Clúa

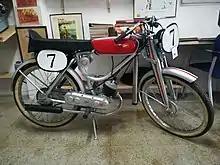
1954 Clúa "Gorrión" 50cc

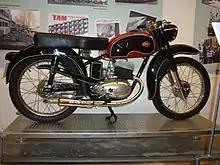
1955 Clúa "Sport" 125cc

They made their first motorcycle, the MC-75 in 1951, powered by a two-stroke single-cylinder engine with an output of 3.25 hp at 5,800 rpm. The piston had gas deflector with aluminium and graphite grey casting cylinder in chromium-nickel alloy. The fuels system was fed through by a constant level carburettor and automatic regulator. The oil was mixed at 6% on benzine. It had a three-speed gearbox with hand control, simple steel tubular frame, with telescopic fork front suspension and rear telescopic twin with helical springs, inclined in the direction of the gait. It also had a 8-litre fuel tank with consumption of 2 litres per 100 km and a top speed of .